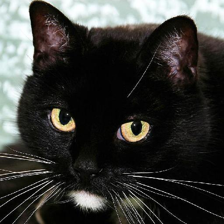
Label: animals